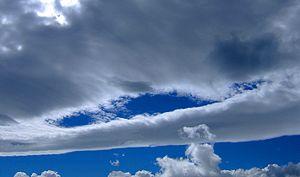
Nuages de l'Alpenföhn en Genève (Suisse), photographés le 24 de Juillet 2007